Ambubachi Mela

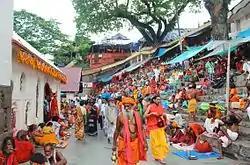
Sadhus gathered at Kamakhya Temple for the Ambubachi Mela

Every year lakhs of pilgrims, starting from "Sadhu"s to householders, from all over India, come to Guwahati to observe this festival. They include "Sanyasin"s, black clad Aghoras, the "Khade-baba"s, the "Baul" or singing minstrels of West Bengal, intellectual and folk "Tantrik"s, "Sadhu"s and "Sadhvi"s with long matted hair etc. Even foreigners from abroad come to seek blessings of mother Kamakhya.